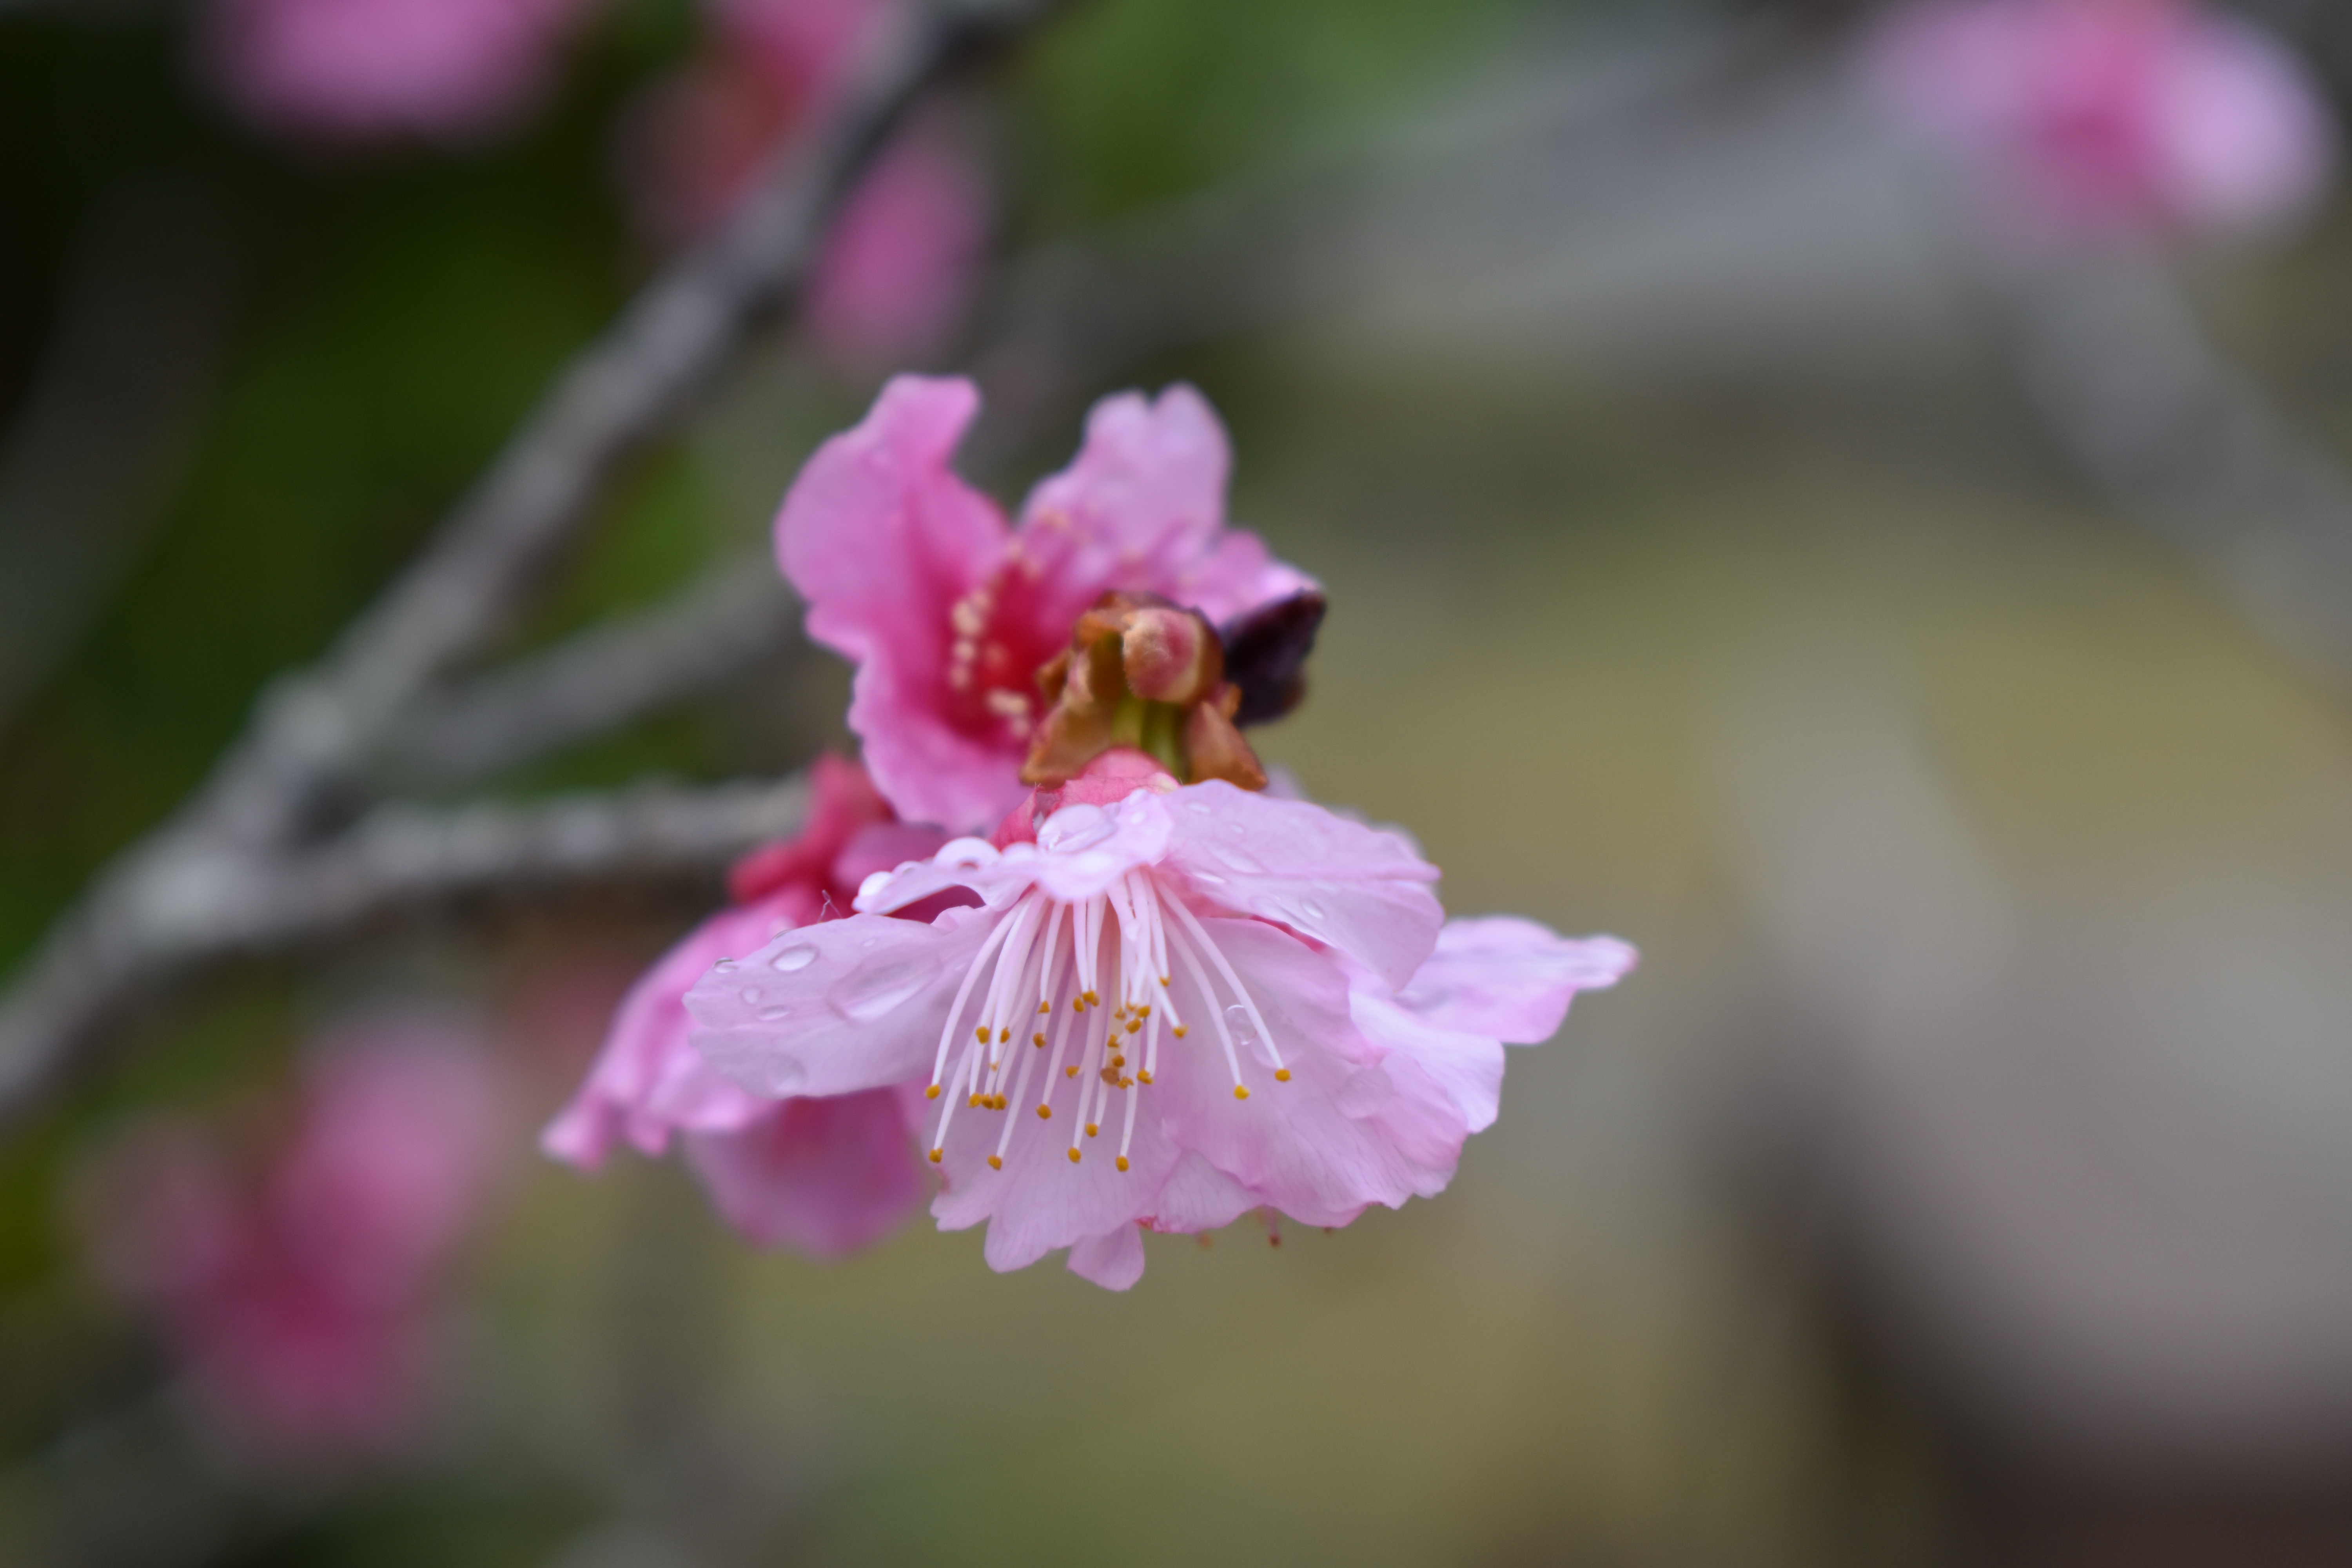
cherry, blossom, okinawa, japan, nikon, winter, flower, flowering plant, plant, petal, pink, spring, botany, cherry blossom, tree, prunus, loosestrife and pomegranate family, plant stem, wildflower